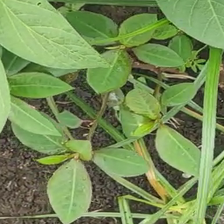
Weed species: Moti_dudhi(Euphorbia_geneculata_L)